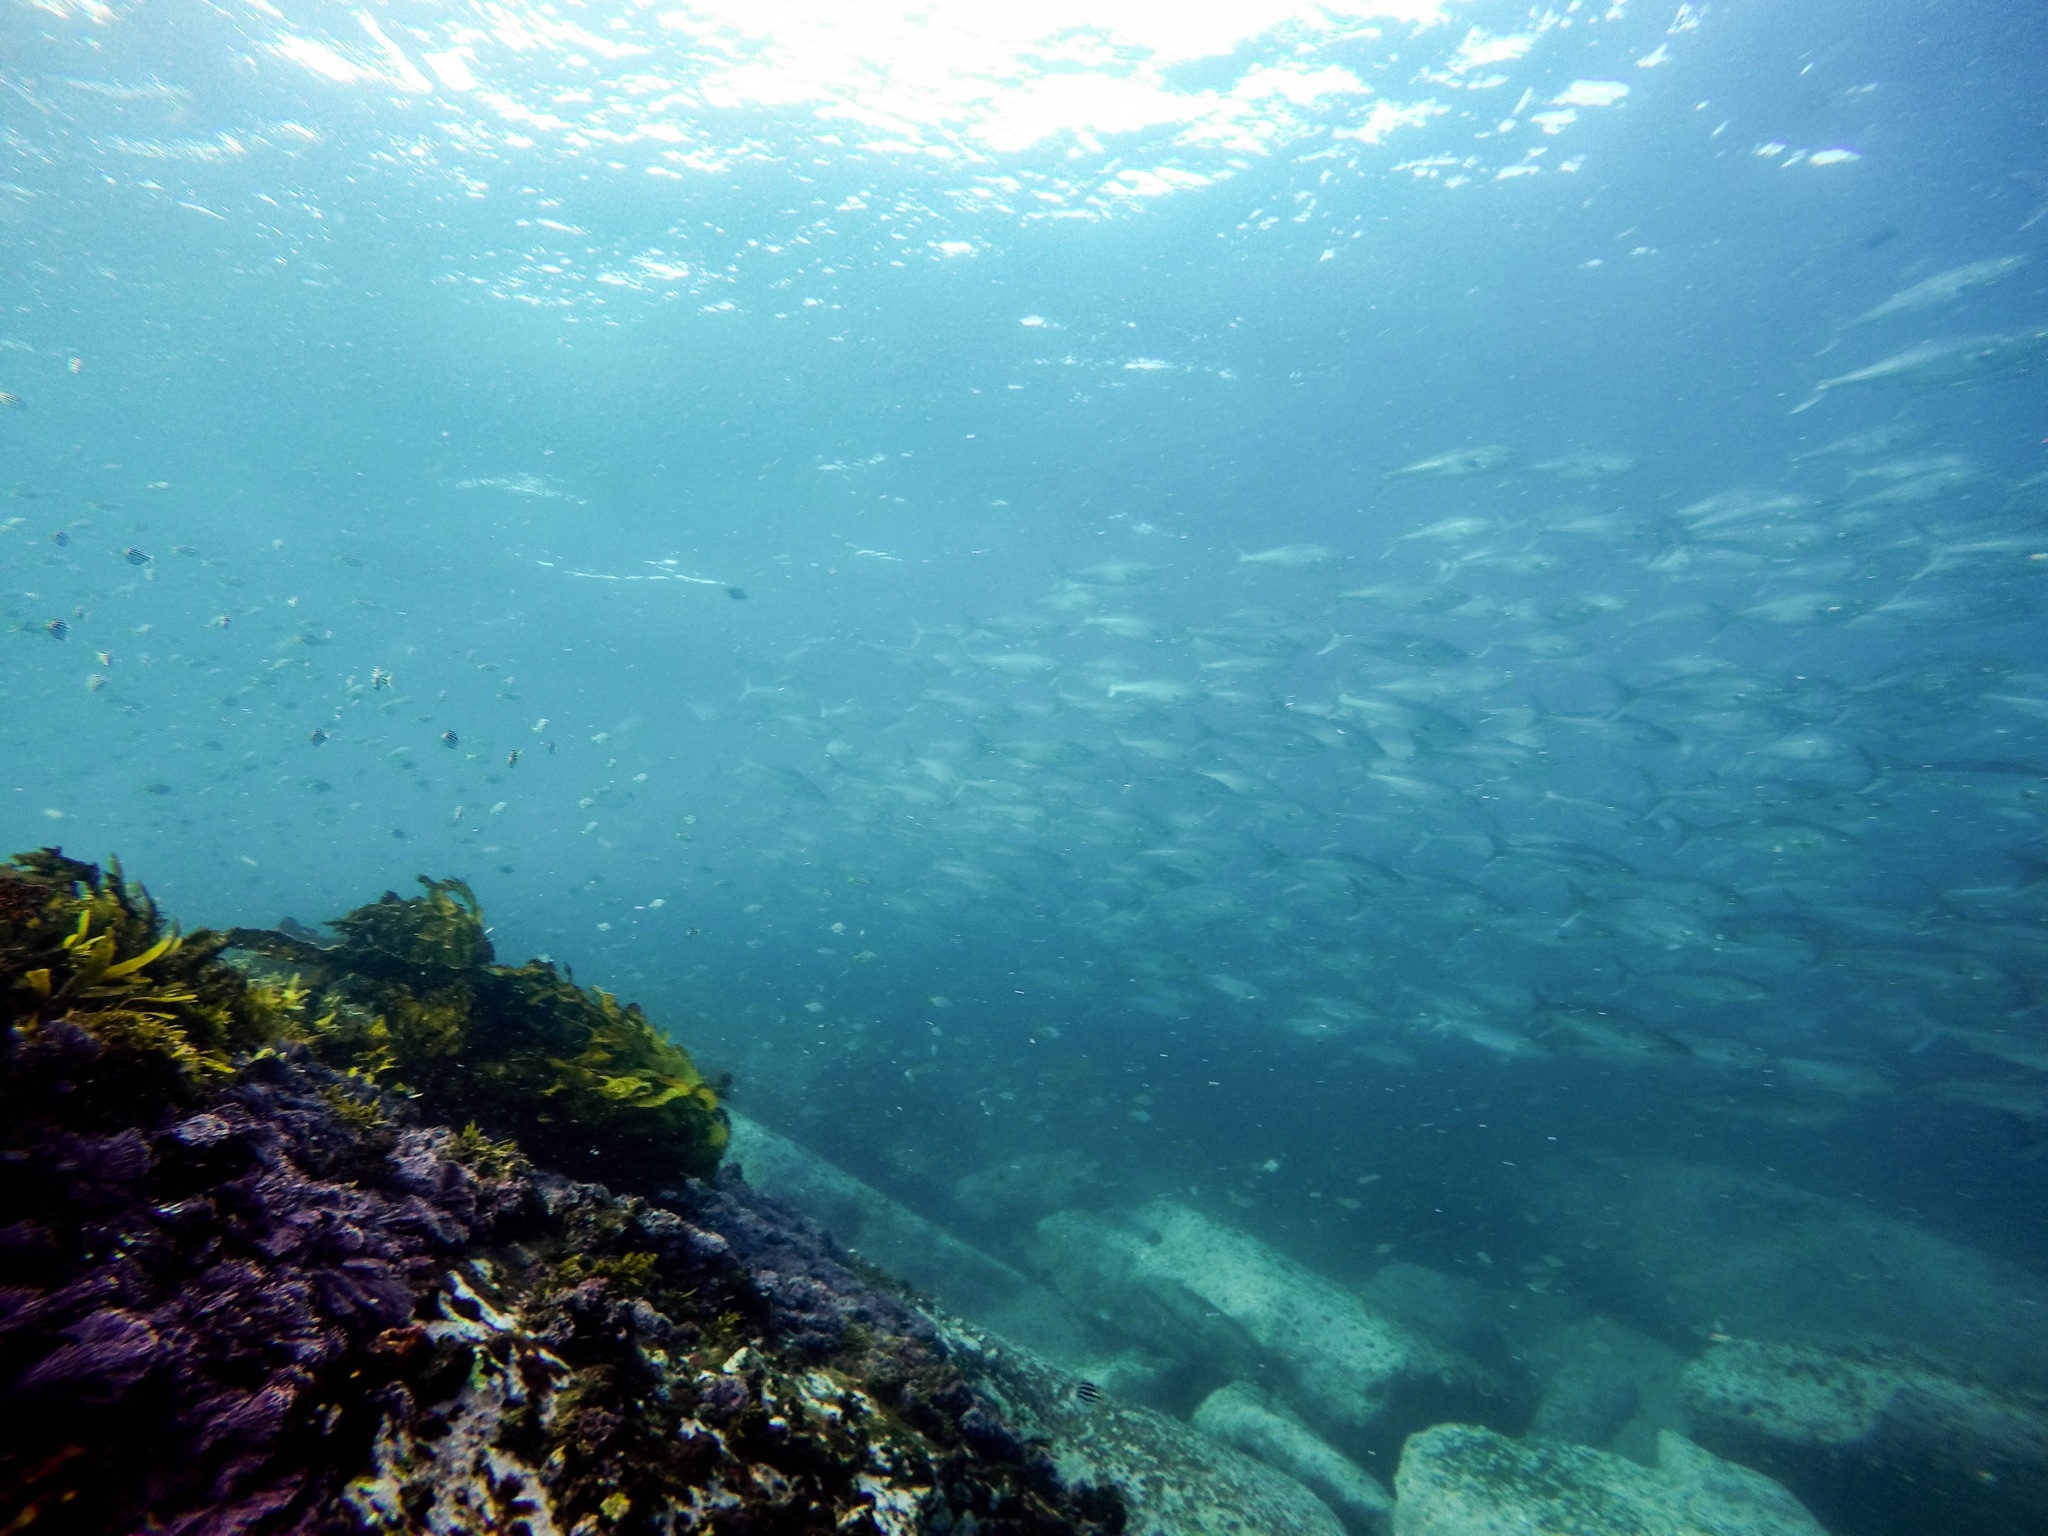
sea, ocean, diving, underwater, biology, coral, coral reef, reef, habitat, marine biology